Govardhana Shila

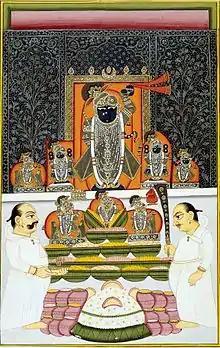
Nathdwara Srinathji in the Govardhan leela pose, at the autumn Annakuta festival, late 18th century

The Govardhana Shila is a rock from the Govardhana Hill in Braj, Uttar Pradesh, India. Govardhan Hill holds a unique position in Hindu scriptures related to Krishna, the land called Braj where He was born. Known as Govardhan or Giriraj and being the sacred centre of Braj, it is identified as a natural form of Krishna. Indian art overwhelmingly prefers the iconic image, but some aniconism does occur in folk worship, early Buddhism, Shiva's Banalinga, and Vishnu's Shaligrama). They have solar significance, and their use in worship predates the Hindu period in India. The stone is usually brown in colour.